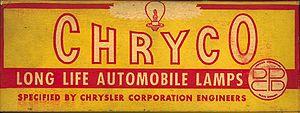
Chrysler, grand constructeur automobile américain, a été fondé dans les années 1920 et existe toujours sous le nom officiel de FCA US LLC. L’histoire de Chrysler comprend des innovations techniques, une haute finance, de larges alternances entre profits et pertes, diverses fusions et acquisitions et la multinationalisation.